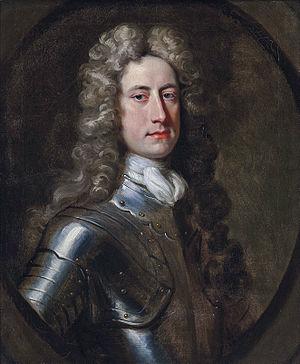
William Stanhope, 1ᵉʳ comte de Harrington, PC était un homme d'état et diplomate britannique.